Cornish people

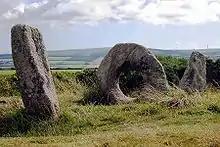
two weathered stones standing at an angle on a grassy hill, with a third doughnut-shaped stone between them

A campaign for the inclusion of a Cornish tick-box in the nationality section of the 2011 census failed to win the support of Parliament in 2009. As a consequence, posters were created by the census organisation and Cornwall Council which advised residents how they could identify themselves as Cornish by writing it in the national identity and ethnicity sections and record Cornish in the main language section. Additionally, people could record Cornwall as their country of birth.